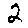
Label: 2